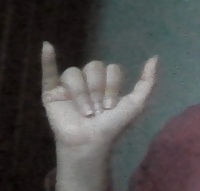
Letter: ya